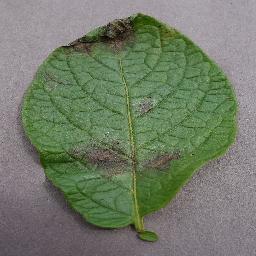
Label: Potato___Late_blight